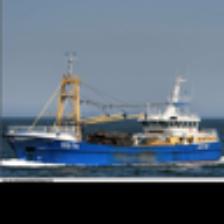
Label: NonHuman